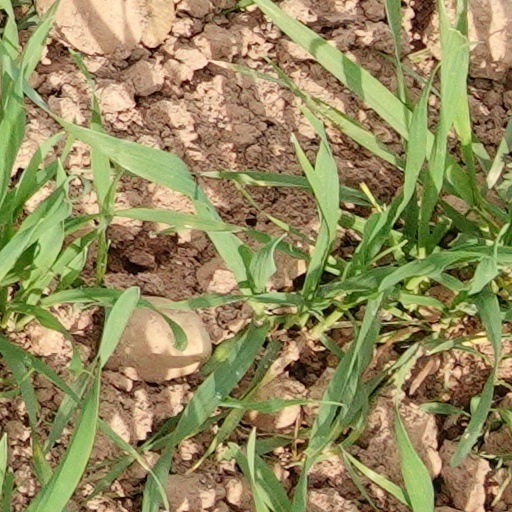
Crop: wheat